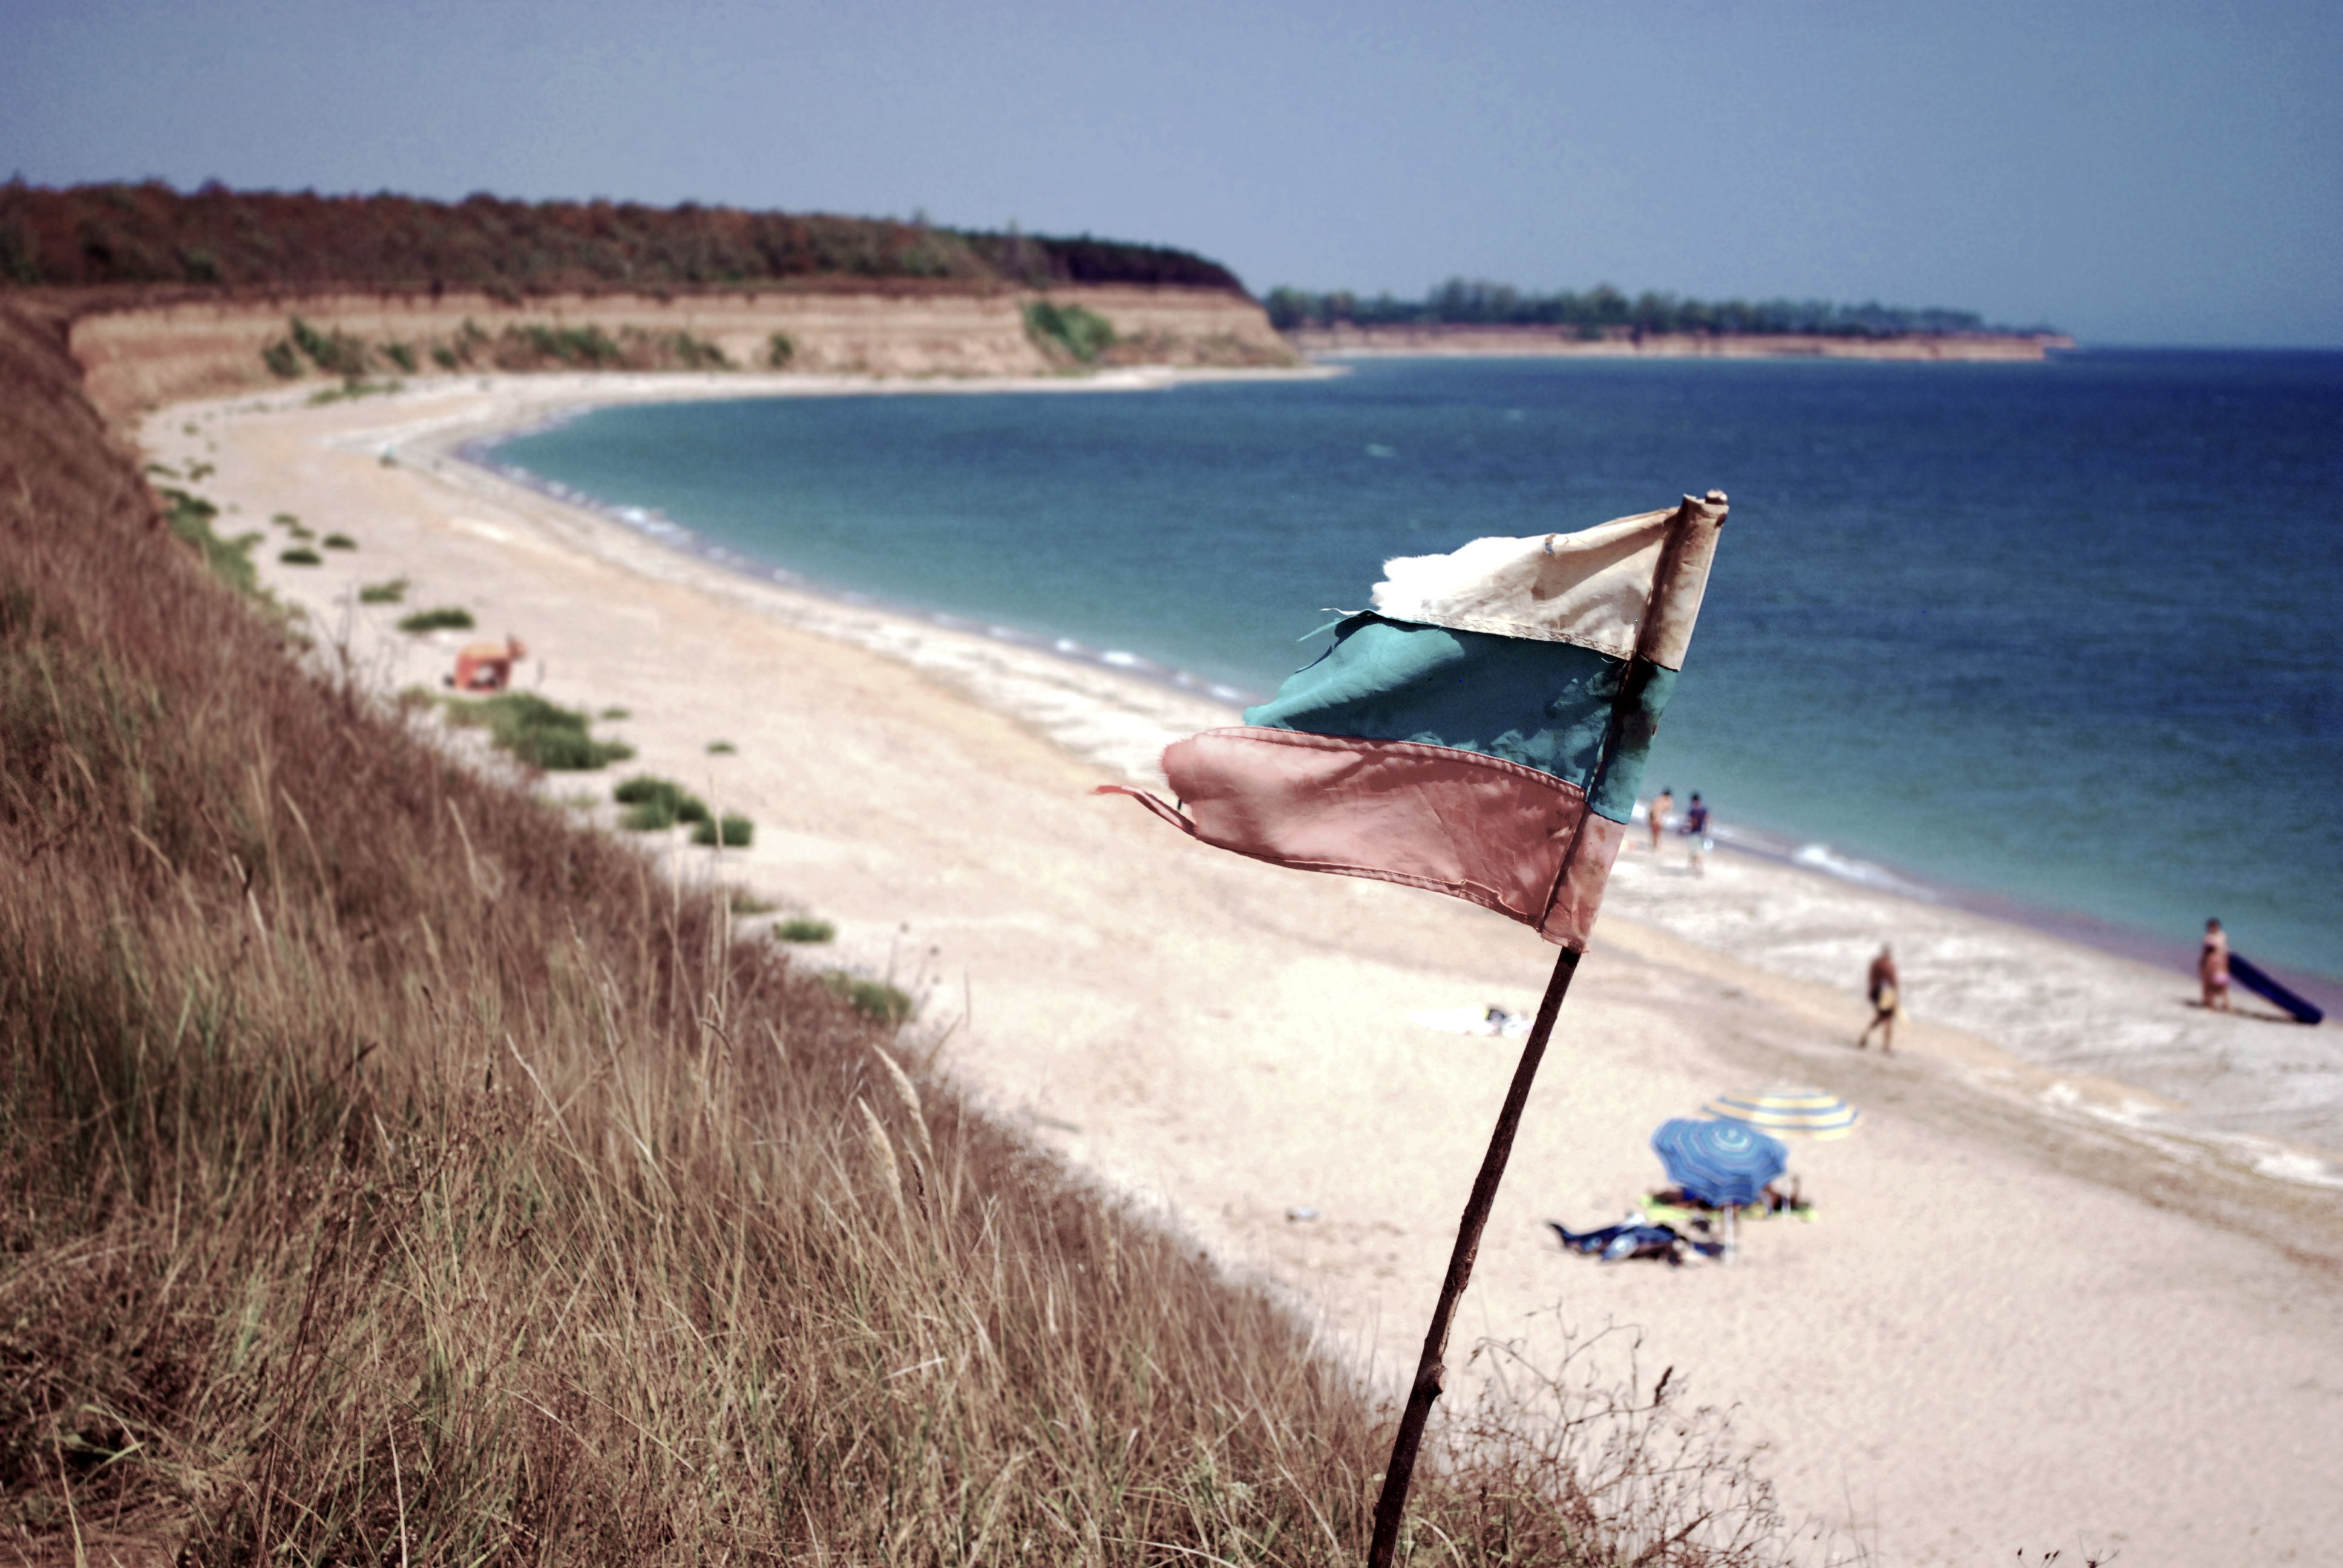
beach, sea, coast, water, grass, sand, ocean, shore, wind, vacation, flag, seascape, bay, seashore, body of water, outdoors